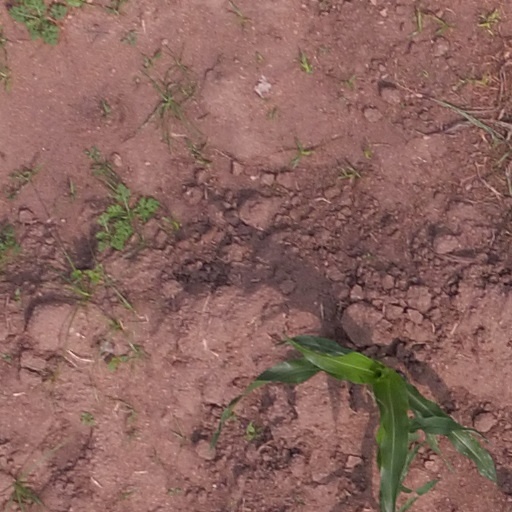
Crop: maize; corn